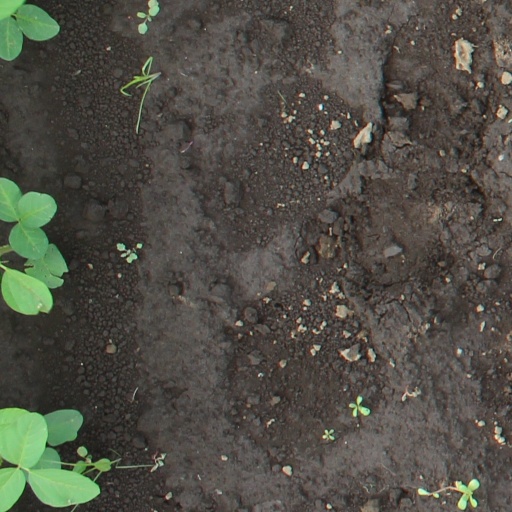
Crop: soybean